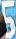
Number: 5